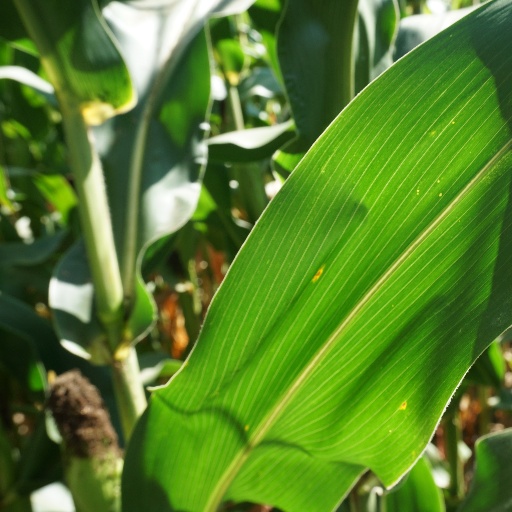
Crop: maize; corn